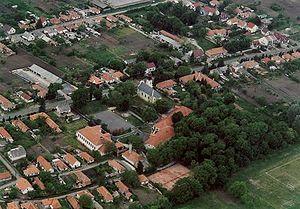
Mezőnyárád est un village et une commune du comitat de Borsod-Abaúj-Zemplén en Hongrie.